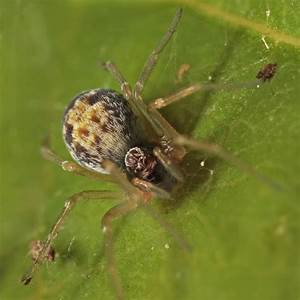
Label: ragno